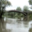
Label: bridge